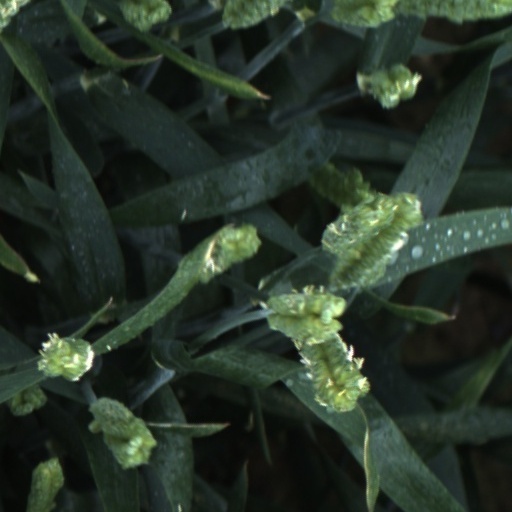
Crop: wheat